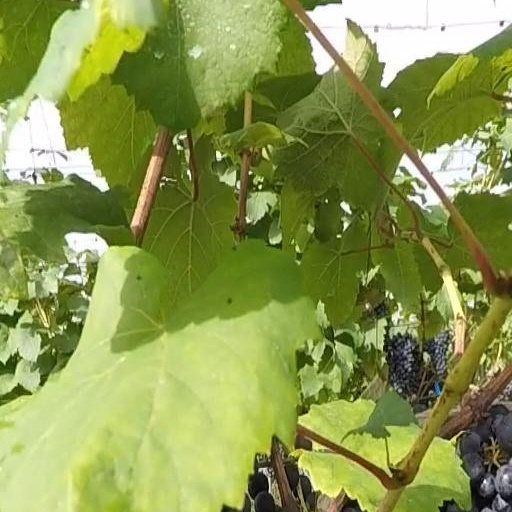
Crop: grape